Tabora offensive

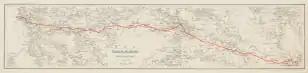
Tanganyika Railway (1914)

The German colony in East Africa was a threat to the neutral Belgian Congo, but the Belgian government hoped to continue its neutrality in Africa. The "Force Publique" was constrained to adopt a defensive strategy until 15 August 1914, when German ships on Lake Tanganyika bombarded the port of Mokolobu and then the Lukuga post (soon to be known as Albertville) a week later. On 24 September 1914 the Germans occupied Kwijwi Island, in this way taking control of Lake Kivu. On 23 October 1914, the ship sank the Belgian "Alexandre Delcommune" on Lake Tanganyika, near Mtoa. In November of that same year, two German ships boarded and sank the Tanganjika lake steamer "Cecil Rhodes".